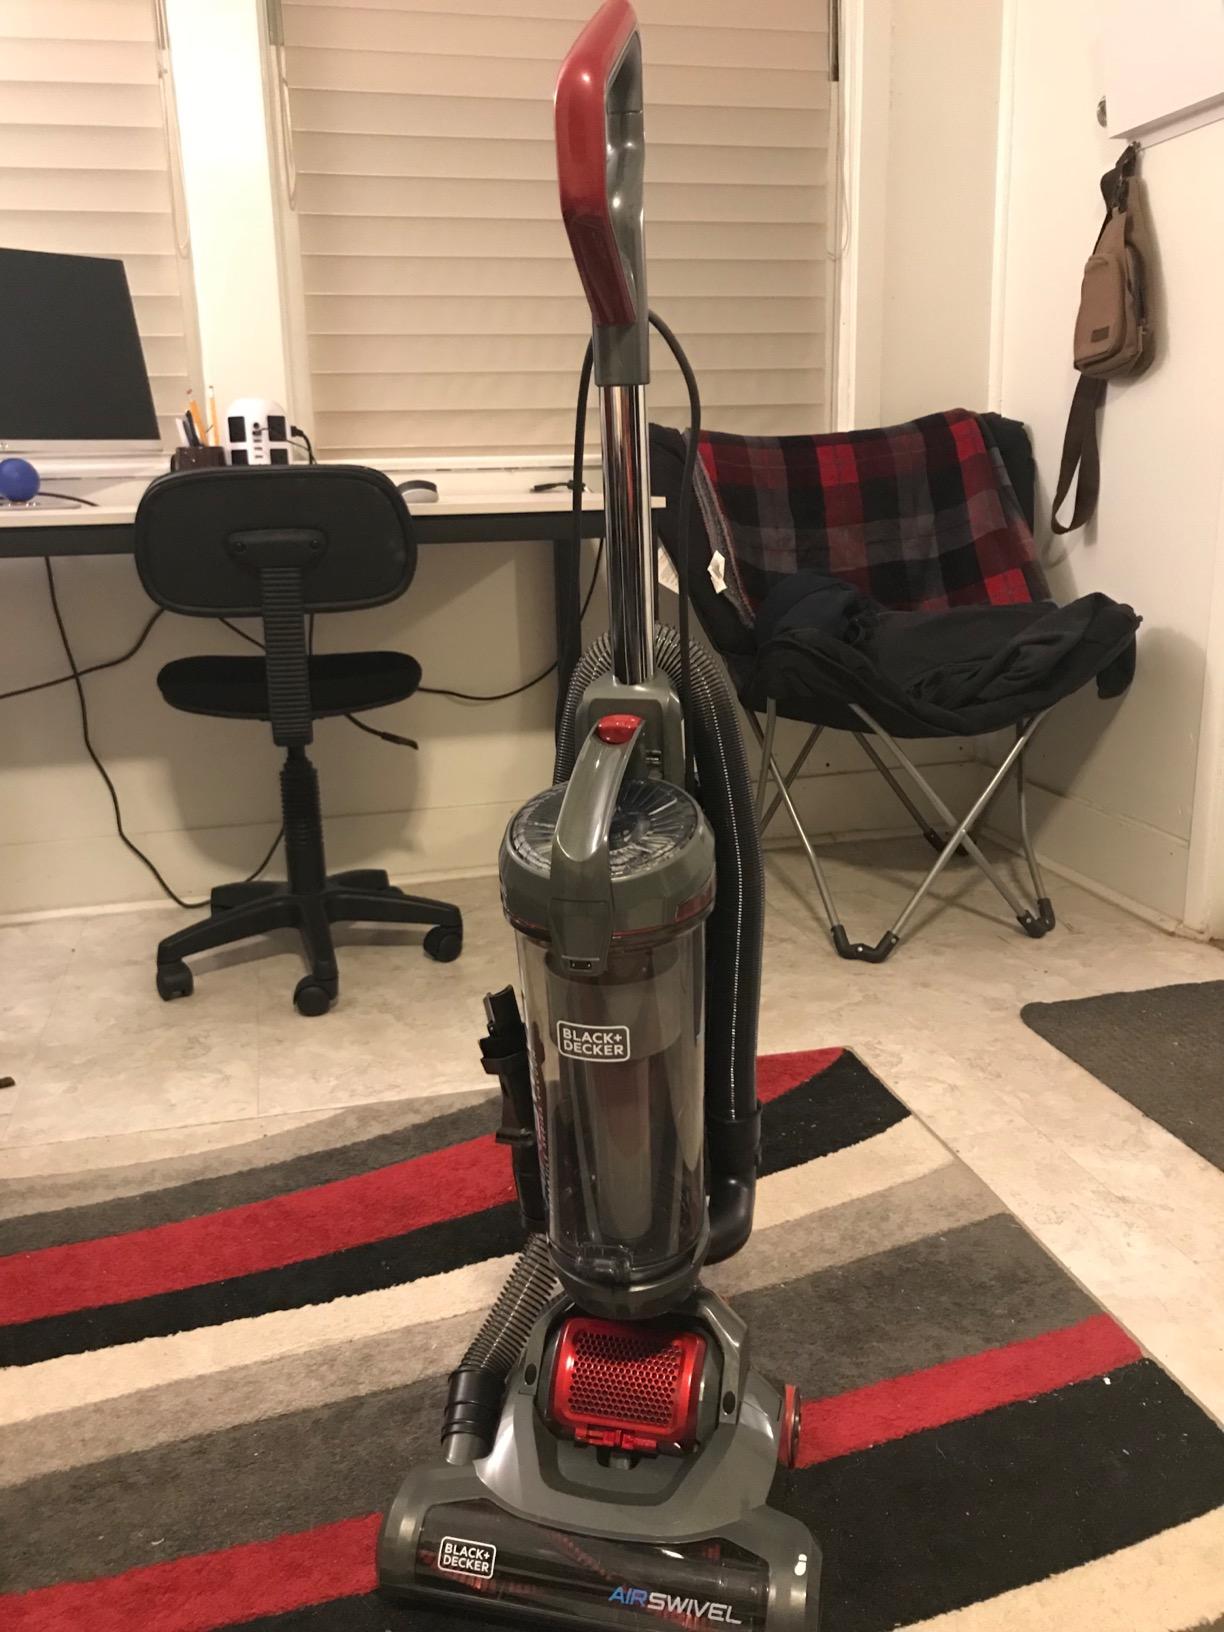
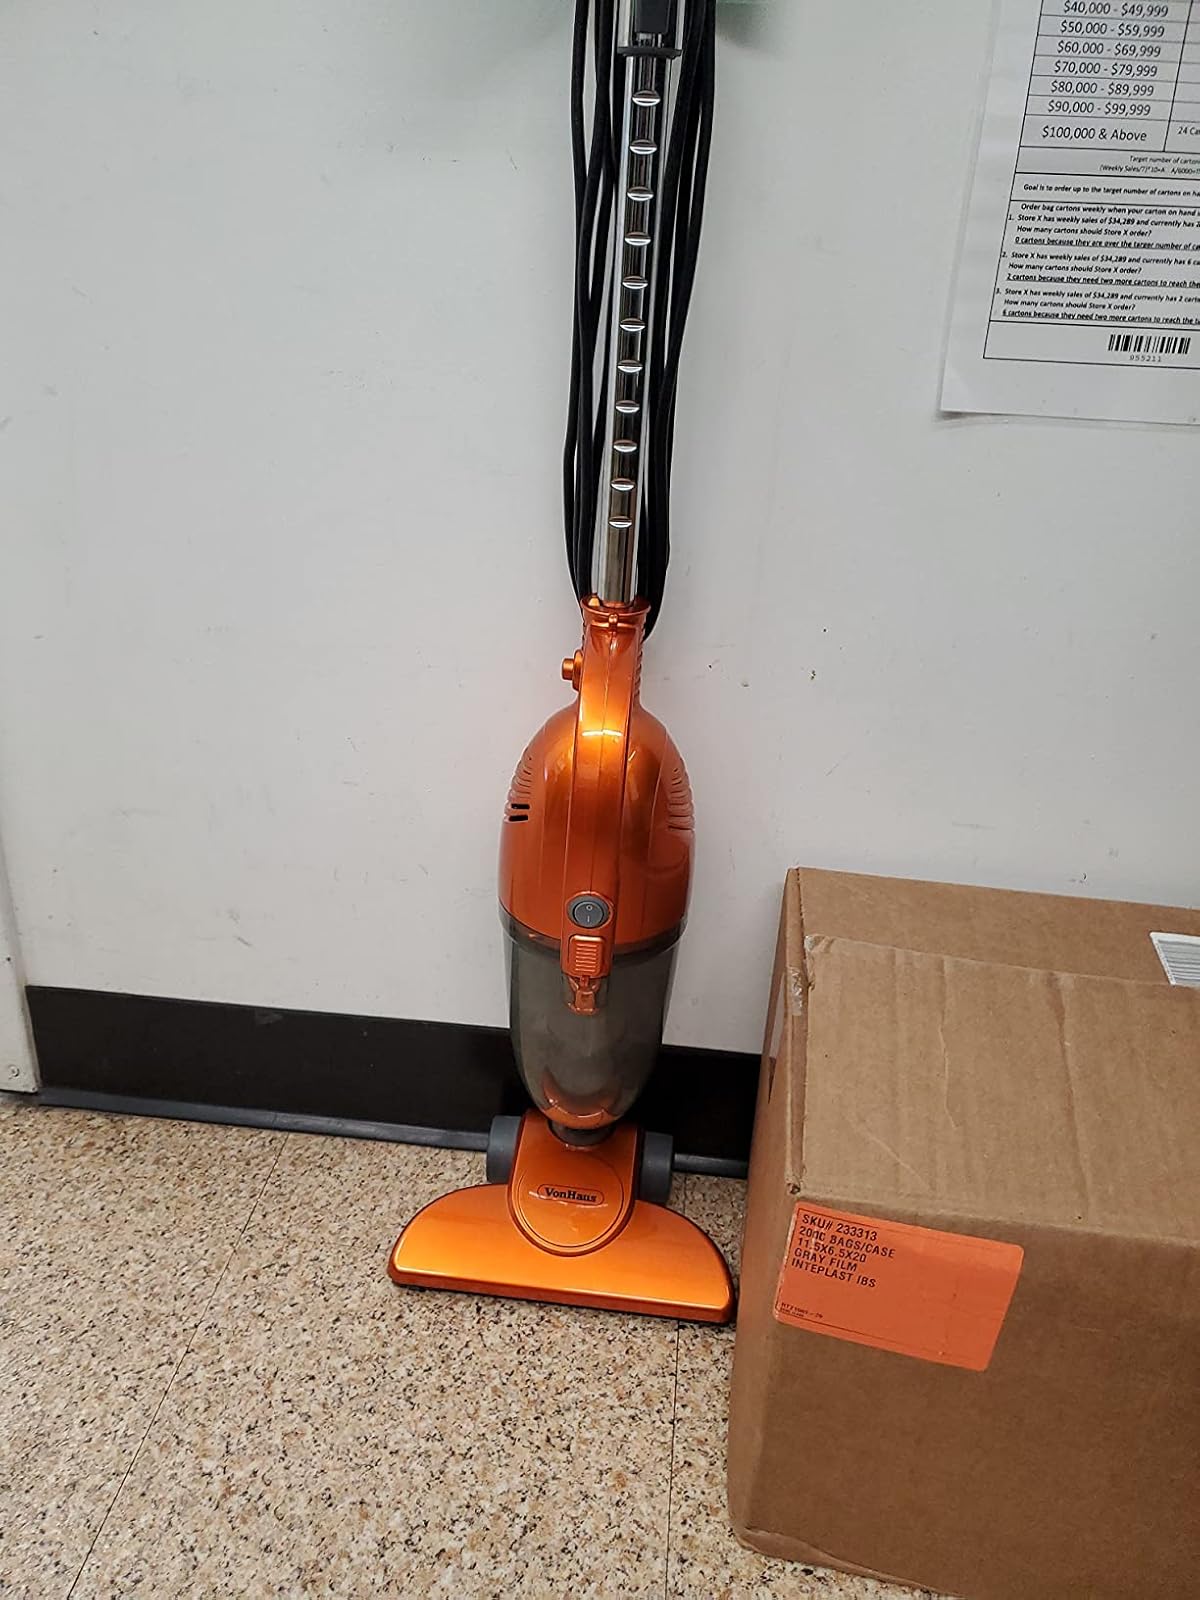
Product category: items_vacuum
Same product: no